History of Smooth Island (Tasmania)

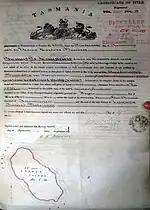
Property title of Captain Thomas de Hoghton

James Head Quested was born in 1819 in Kent, England to Jane Seath (1791–1881, died in Hobart) and James Quested (1791–1877, died in Hobart). On 6 January 1827 his father was sentenced to life imprisonment for aiding and abetting smugglers; he was transported from London to Tasmania on the ship "Governor Ready" and received a conditional pardon on 9 March 1839.